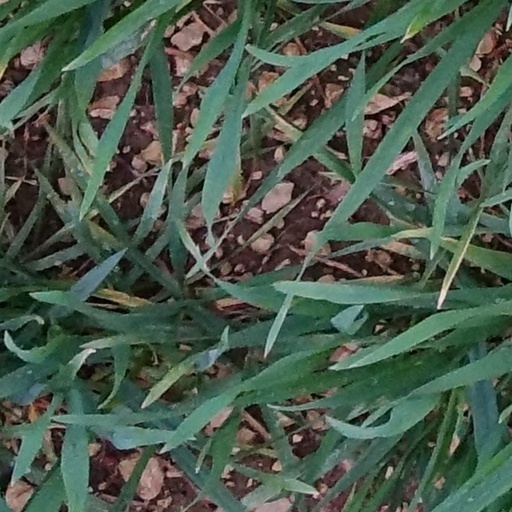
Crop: wheat